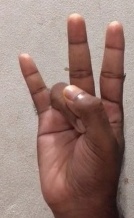
ASL sign: 7